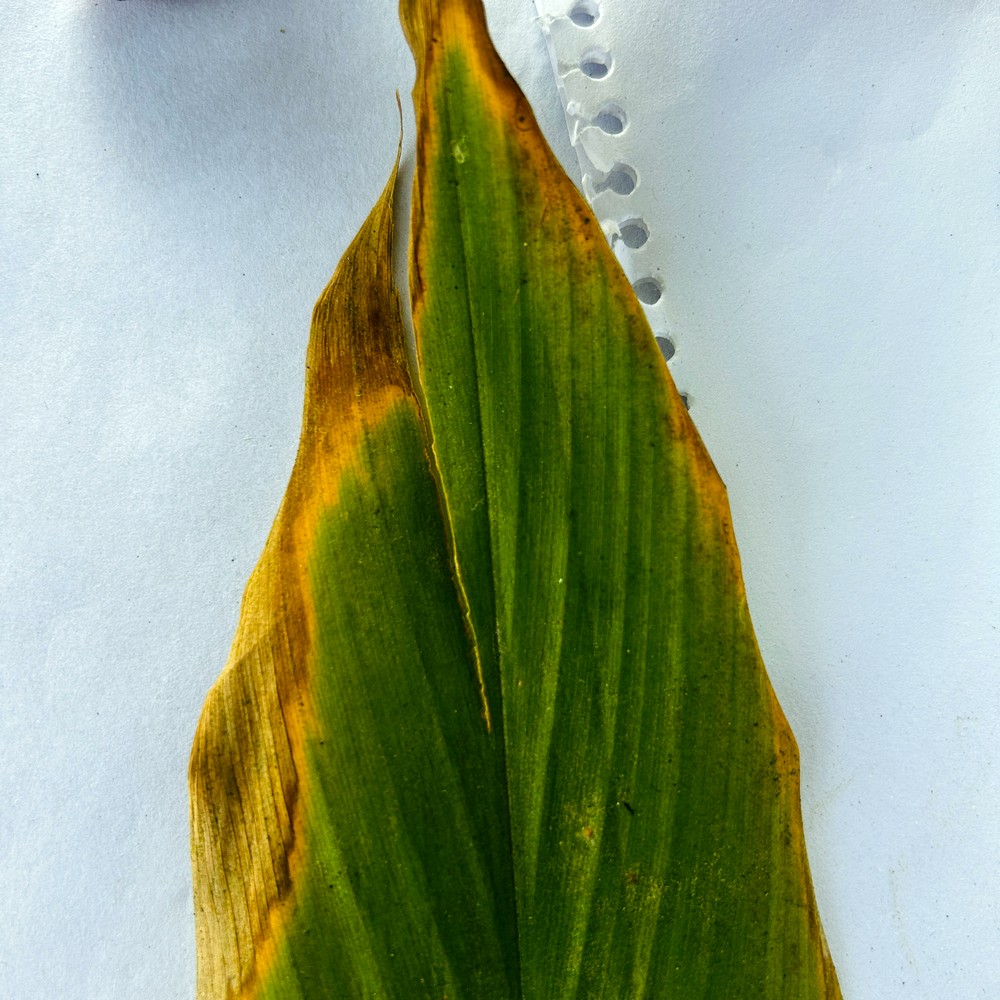
Label: Leaf Blotch